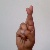
The image shows a hand gesture representing the letter 'R' in Indian Sign Language.